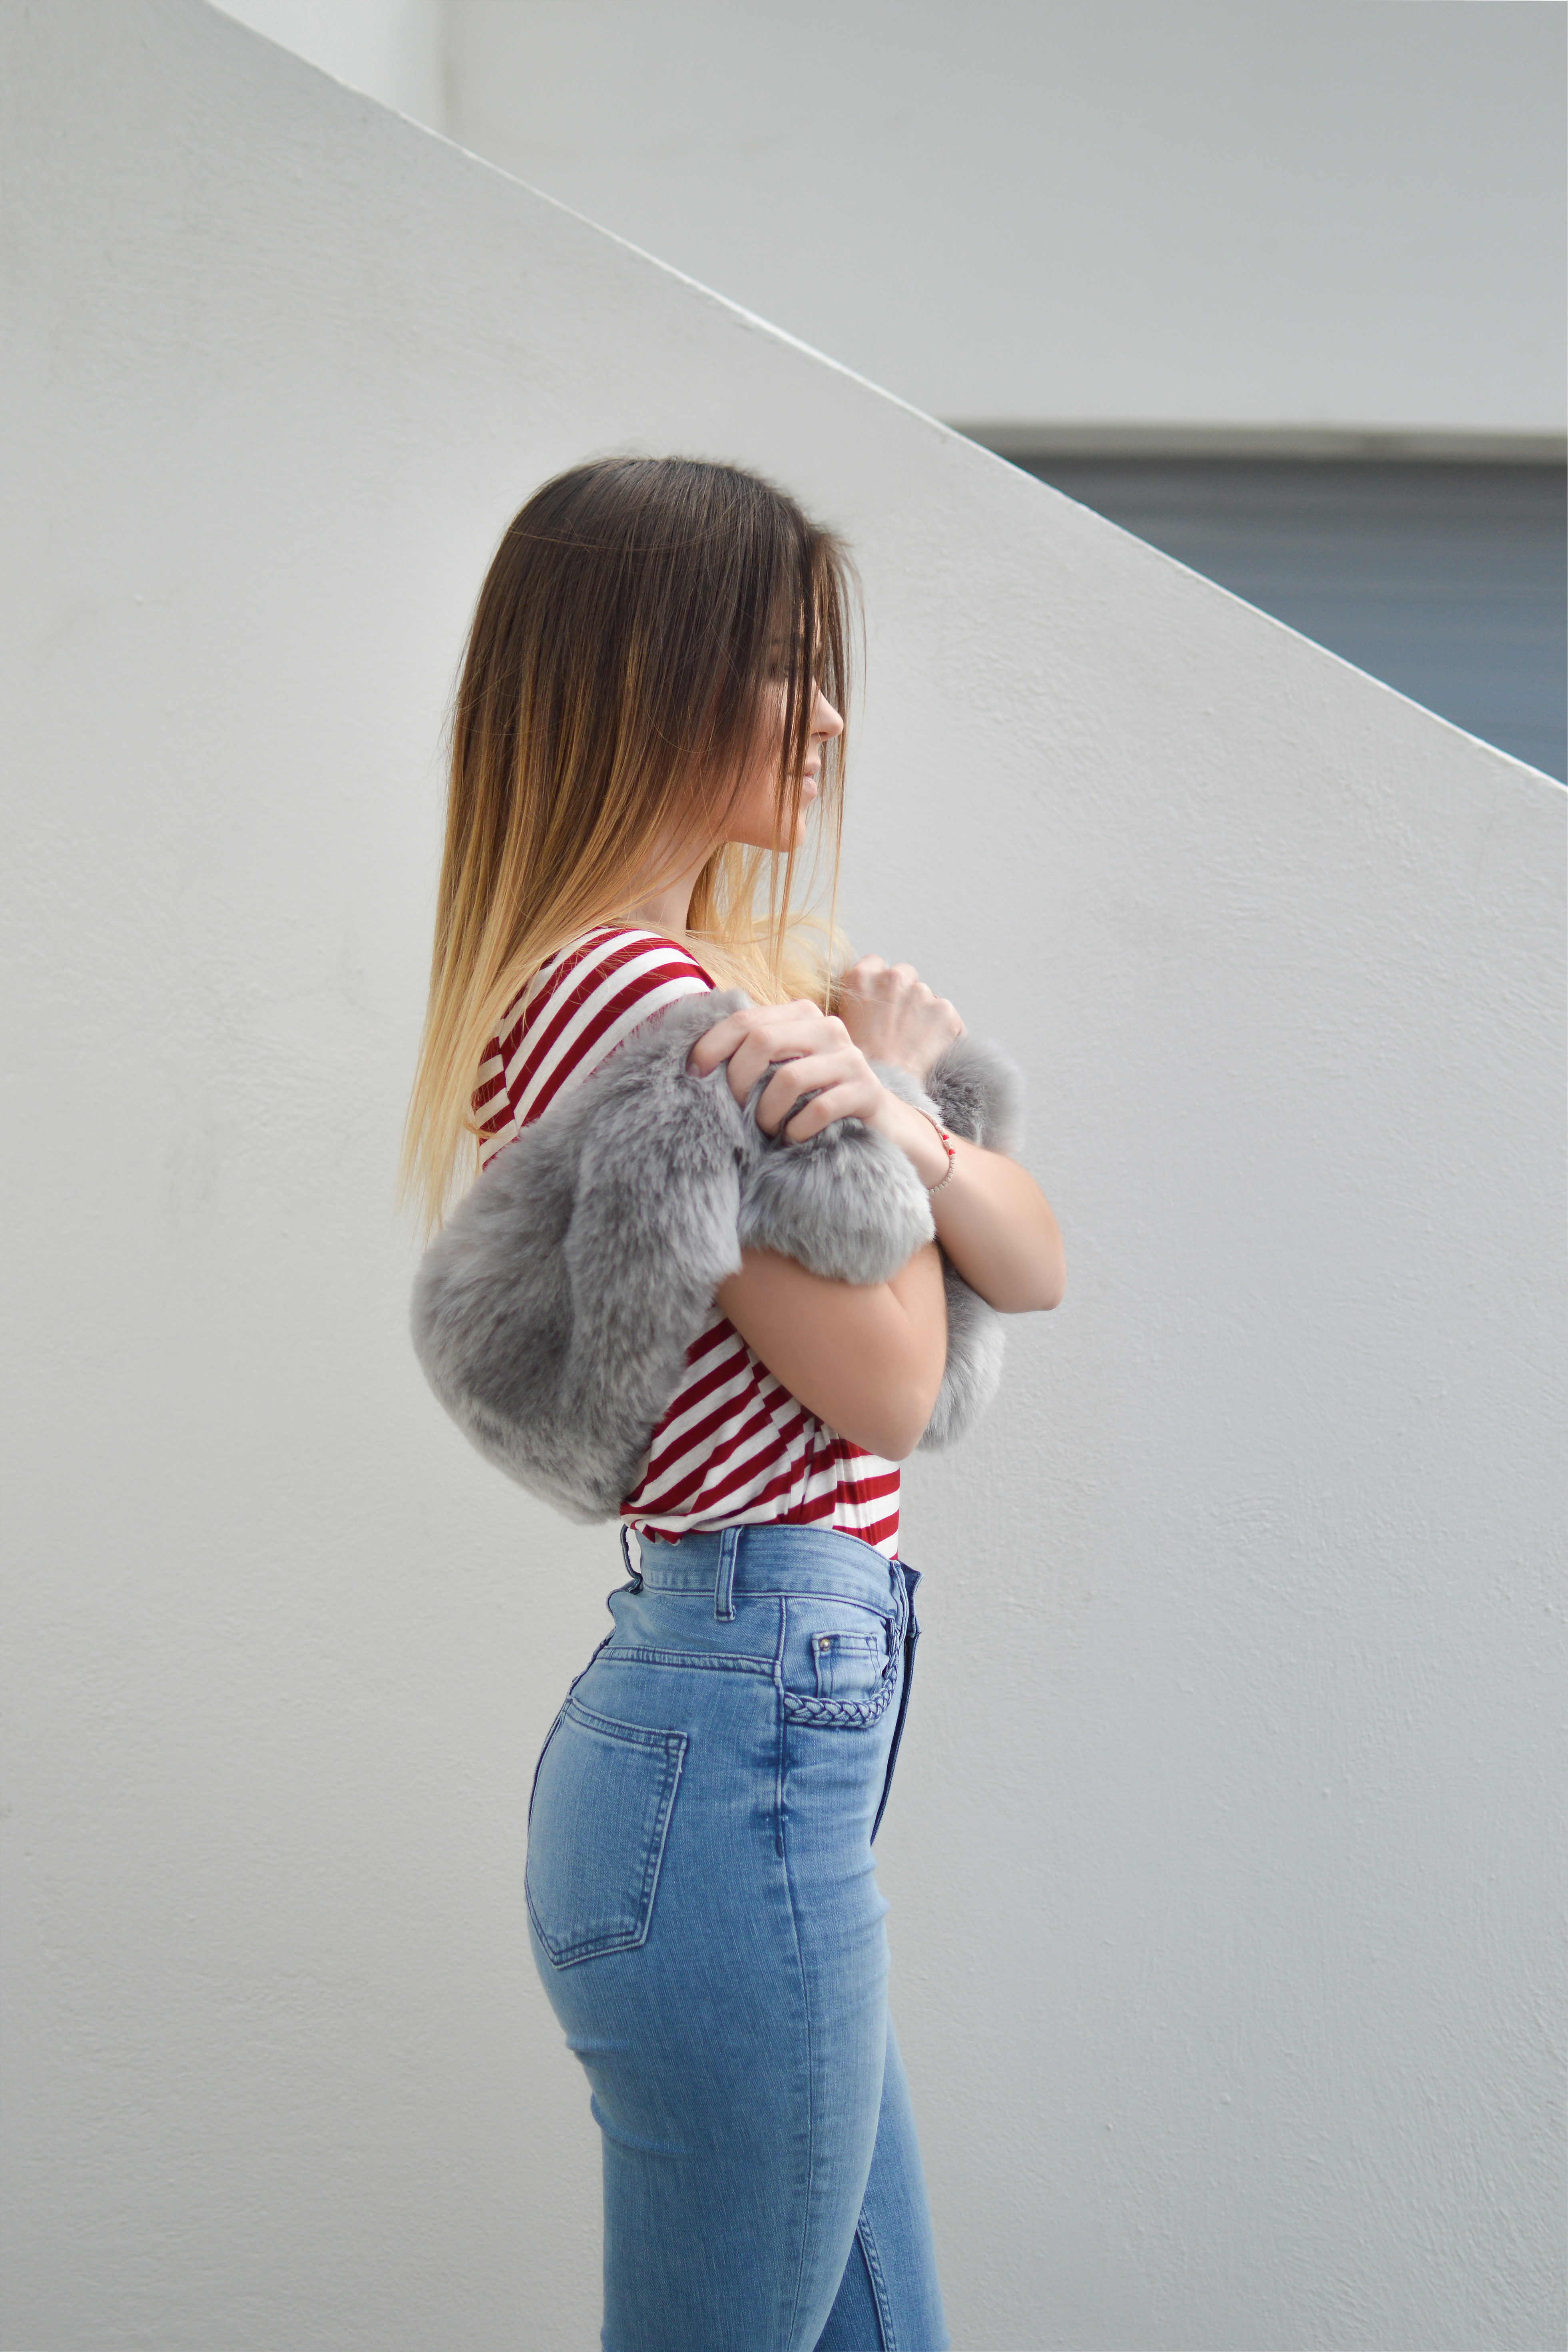
hand, person, girl, woman, photography, leg, model, spring, child, fashion, blue, clothing, arm, human body, dress, toddler, photograph, beauty, interaction, photo shoot, sense, human positions